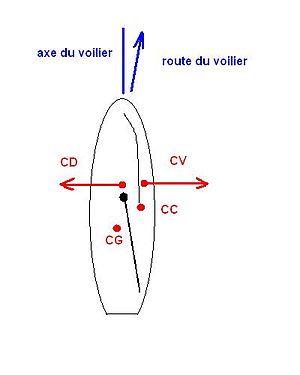
Schéma d'illustration de la position des différents centres d'un voilier par rapport à l'axe de lacet (vue de dessus)
Un voilier utilise les voiles comme moyen de propulsion. Quand les voiles sont hissées, elles produisent des efforts qui vont d'une part propulser le navire et d'autre part faire changer l'assiette et la gîte du navire. Le voilier s'équilibre naturellement, la page décrit cette équilibrage pour un voilier.